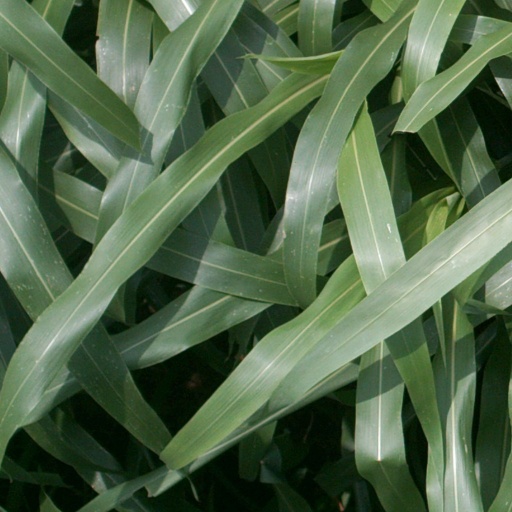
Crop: sorghum